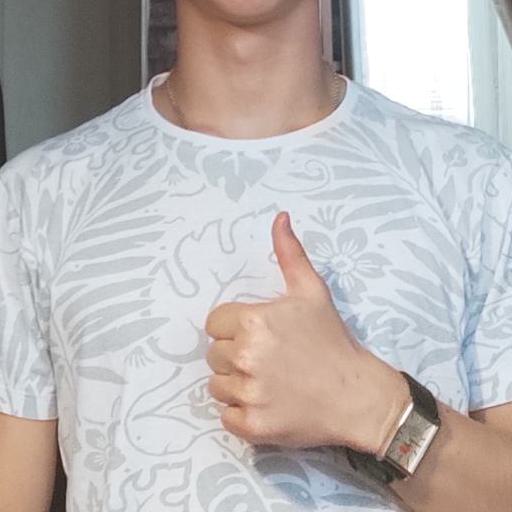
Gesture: like